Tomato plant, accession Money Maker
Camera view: bottom (45 deg); turntable rotation: 240 degrees
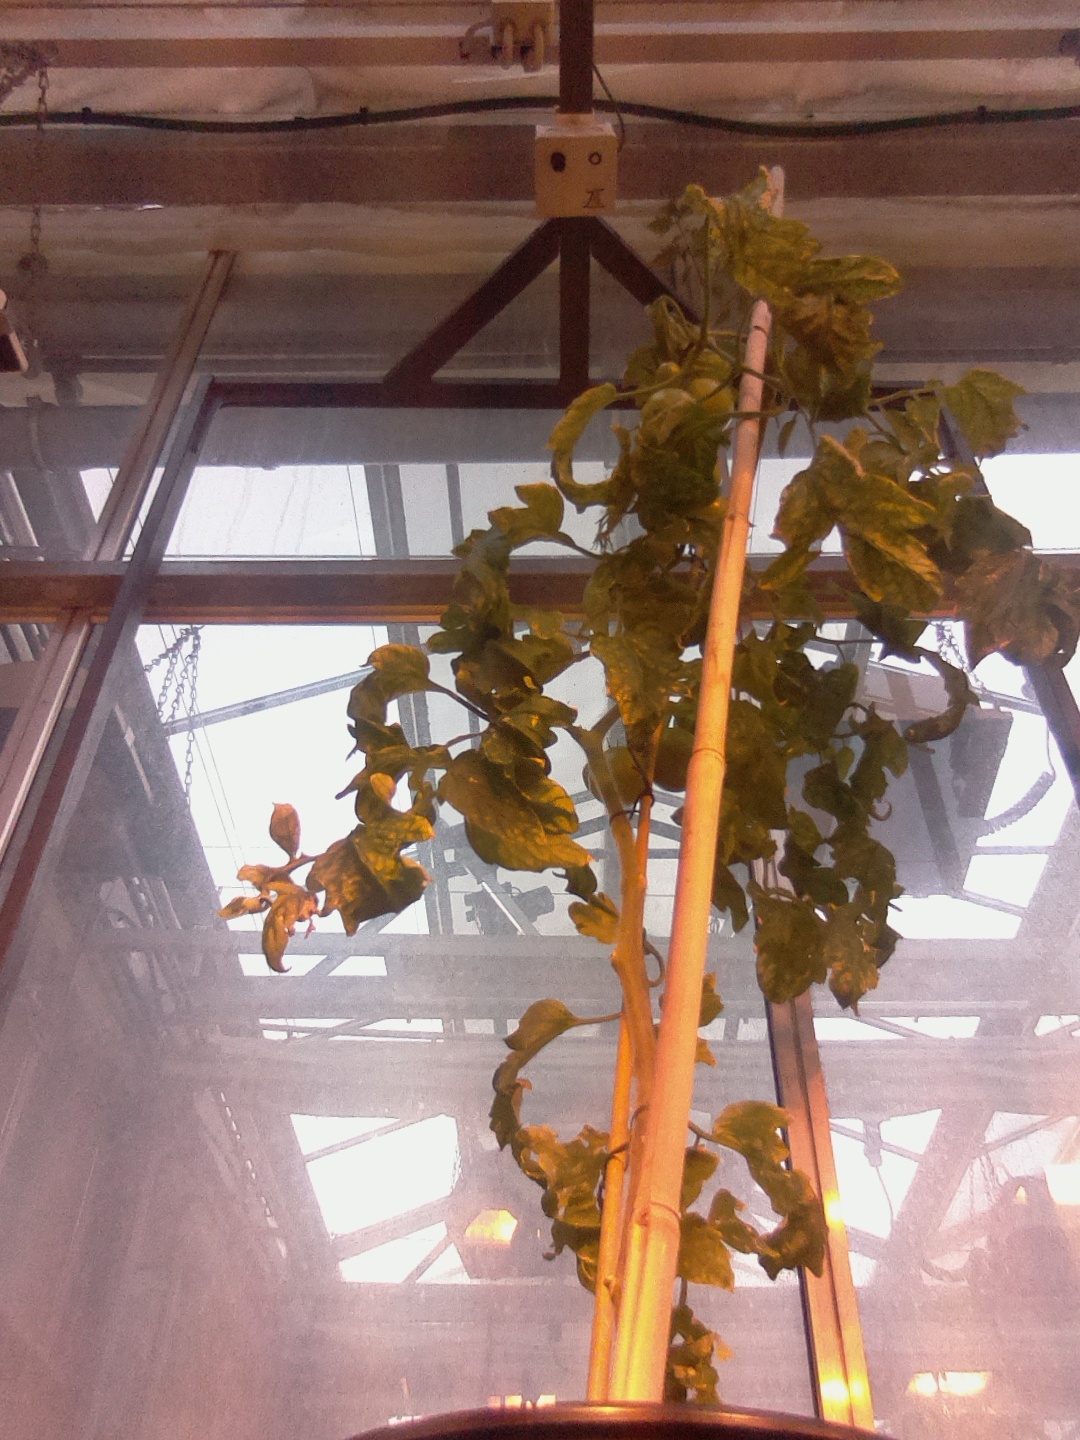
BBCH growth stage 79: 90% -100% of final fruit size